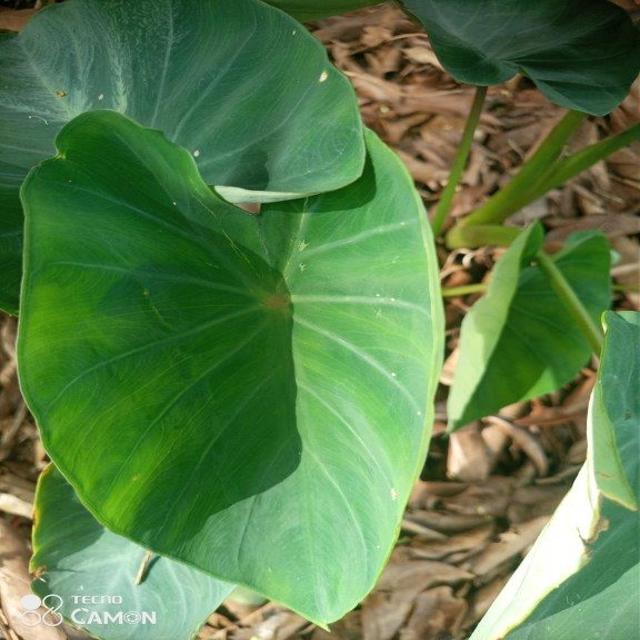
Label: Healthy